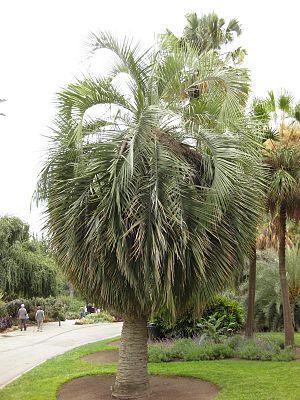
Los Angeles est la deuxième ville des États-Unis en nombre d'habitants après New York. Située dans le Sud de l'État de Californie, sur la côte du Pacifique, la ville est le siège du comté de Los Angeles.